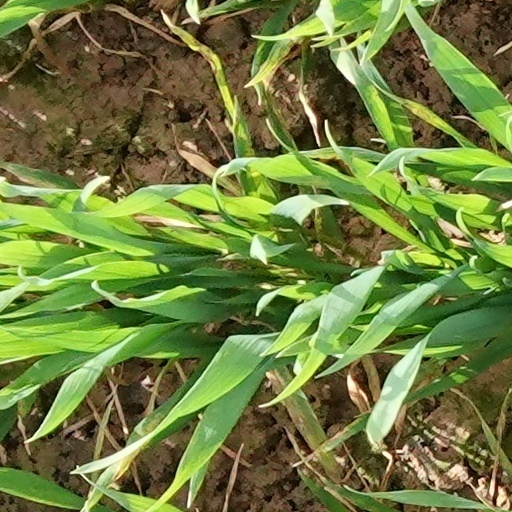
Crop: wheat